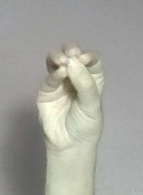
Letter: ha